Bremond Block Historic District

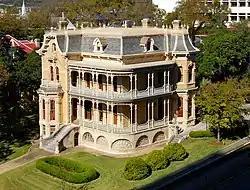
The John Bremond House in 2007

The Bremond Block Historic District is a collection of eleven historic homes in downtown Austin, Texas, United States, constructed from the 1850s to 1910.